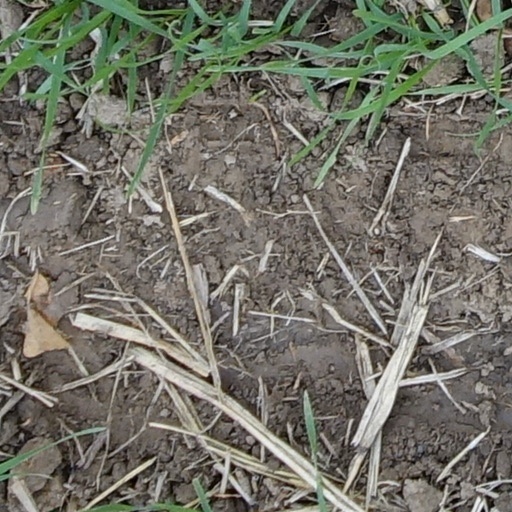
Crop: wheat